UY Scuti

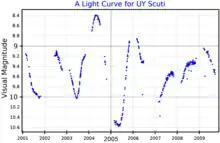
A visual band light curve for UY Scuti, plotted from "ASAS" data

UY Scuti was first catalogued in 1860 by German astronomers at the Bonn Observatory, who were completing a survey of stars for the "Bonner Durchmusterung Stellar Catalogue". It was designated BD-12°5055, the 5,055th star between 12°S and 13°S counting from 0h right ascension.